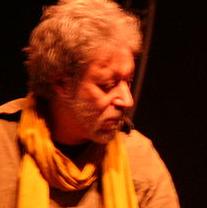
Age: 50